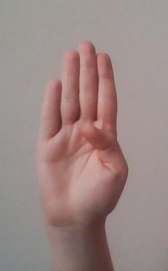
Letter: kaaf